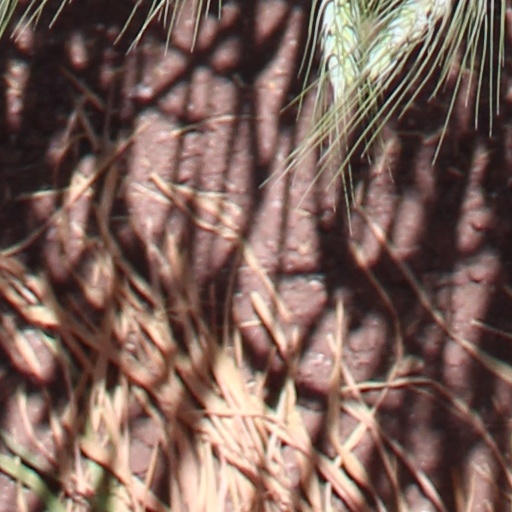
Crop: wheat